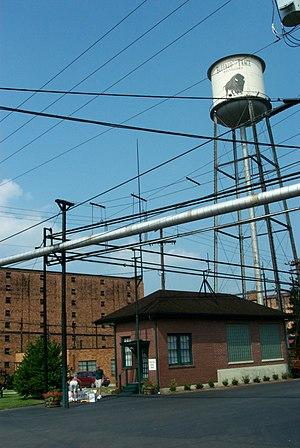
Buffalo Trace est une distillerie de whiskey située à Frankfort, dans le Kentucky.